History of Andhra Pradesh

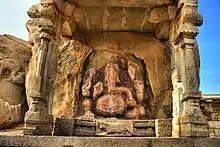

The Vijayanagara Empire was founded by Harihara (Hakka) and Bukka, who were treasury officers in the administration of the Kakatiya dynasty or commanders of Hoysala's forces. When Warangal fell in 1323 the brothers were captured, taken to Delhi and converted to Islam. The Delhi Sultanate sent them to the Deccan as governors of Kampili in the hope that they could deal with the local revolt and invasions by neighboring Hindu kings. Their first campaign was against neighboring Hoysala emperor Veera Ballala III of Dwarasamudra. The brothers later reconverted to Hinduism under the influence of the sage Vidyaranya, and proclaimed independence from the Delhi Sultanate. Some, however, claim that the founders of the empire were Kannadigas stationed in the Tungabhadra region under Veera Ballala III to fight off Muslim invaders.